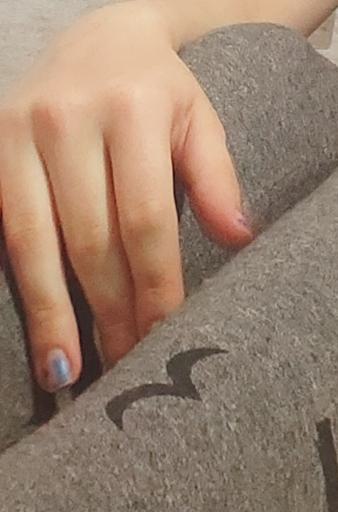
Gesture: no_gesture